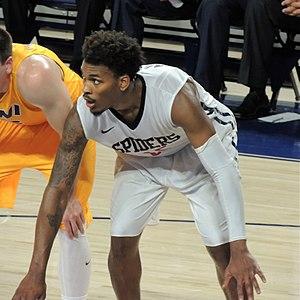
Terry Allen, né le 29 décembre 1993 à Houston au Texas, est un joueur américain de basket-ball. Il évolue au poste d'ailier.